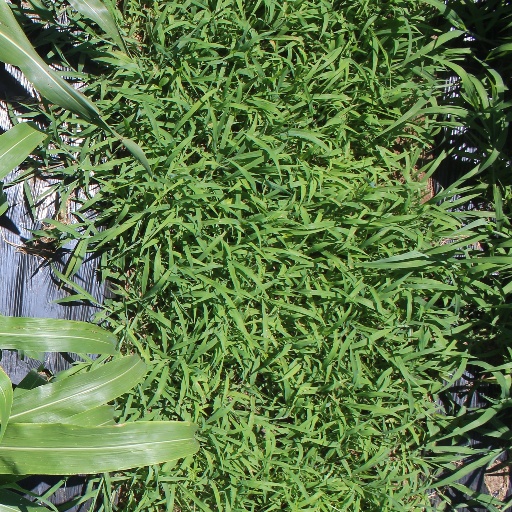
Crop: sorghum